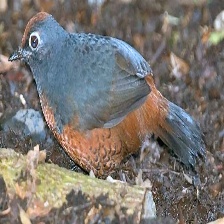
Species: BLACK THROATED HUET
Scientific name: PTEROPTOCHOS TARNII